Francesca Miranda

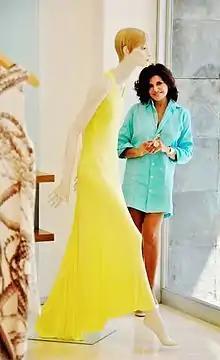
Miranda in 2012

Francesca Miranda is a Colombian fashion designer. She sells her designs in all over the world. She has dressed several celebrities such as Rebecca Mader, Sofia Milos, Andrea Minski, Elisabeth Röhm, Perrey Reeves, Shenae Grimes, Ashlan Gorse, Nadia Dawn, Shaun Toub's wife Lorena Toub, Teyonah Parris and Broderick Johnson's wife Jennifer. In 2015, Adele chose to feature one of her wedding dress designs in an article in "Glamour" magazine.